Squid Game season 3

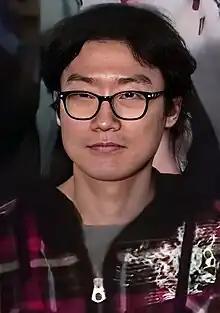
Series creator and director Hwang Dong-hyuk

Hwang stated in December 2021 that he was discussing a third season of "Squid Game" with Netflix. The third season was confirmed after season two aired. When Hwang was thinking about the idea for the ending of season three, he thought of season three as the finale. He believed that with that story, he was able to tell everything that he wanted to tell through the story of "Squid Game" and also in the perspective of Seong Gi-hun as a character, and that he doesn't need any further stories from here.